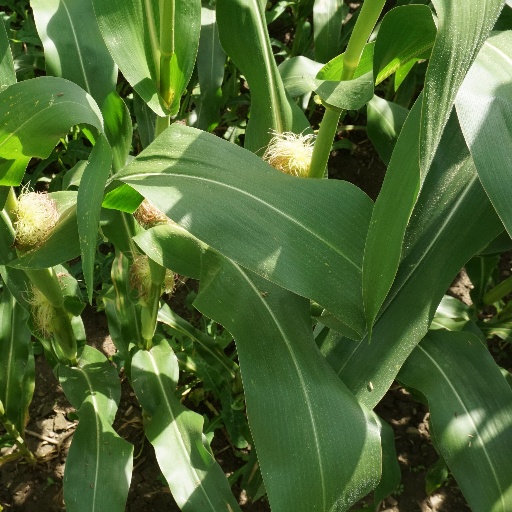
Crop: maize; corn